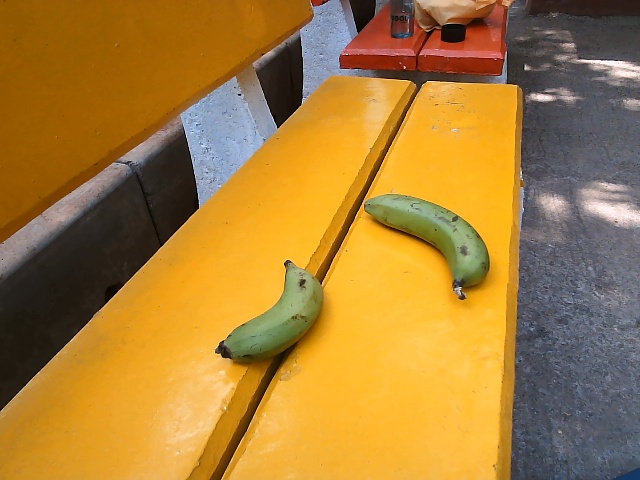
Label: Raw_Banana